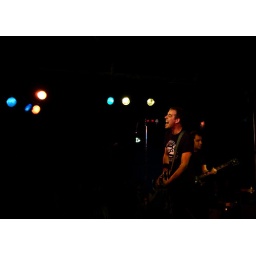
ted leo at the black cat in washington dc oct 2008